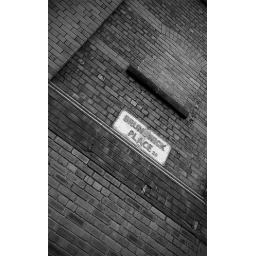
high above on the side of a unused warehouse an original street name sign for brunswick place